1301

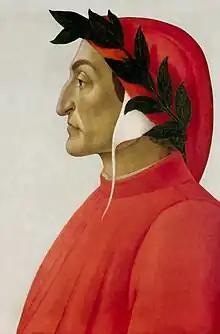
Dante Alighieri (c. 1265–1321)

Year 1301 (MCCCI) was a common year starting on Sunday of the Julian calendar.